Paramara dynasty

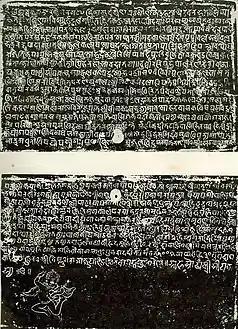
Harsola copper plates

The Harsola copper plates (949 CE) issued by the Paramara king Siyaka II mentions a king called Akalavarsha, followed by the expression "tasmin kule" ("in that family"), and then followed by the name "Vappairaja" (identified with the Paramara king Vakpati I). Based on the identification of "Akalavarsha" (which was a Rashtrakuta title) with the Rashtrakuta king Krishna III, historian as D.C. Ganguly theorized that the Paramaras were descended from the Rashtrakutas. Ganguly tried to find support for his theory in "Ain-i-Akbari", whose variation of the Agnikula myth (see below) states that a predecessor of the Paramaras came to Malwa from Deccan. According to "Ain-i-Akbari", Dhanji - a man born from a fire sacrifice - came from Deccan to establish a kingdom in Malwa; when his descendant Putraj died heirless, the nobles established Aditya Ponwar - the ancestor of the Paramaras - as the new king. Ganguly also noted Siyaka's successor Munja (Vakpati II) assumed titles such as Amoghavarsha, Sri-vallabha and Prithvi-vallabha: these are distinctively Rashtrakuta titles.